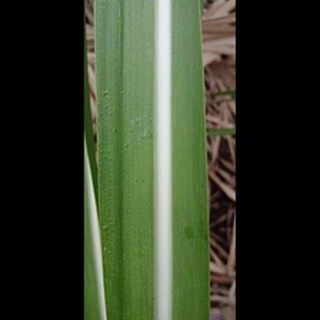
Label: healthy_sugarcane